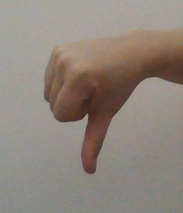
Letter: waw